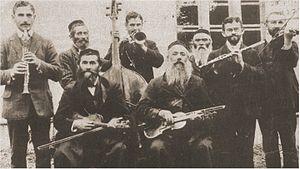
L’histoire des Juifs en Ukraine est la partie de l’histoire du peuple juif qui se déroule dans les territoires de l’actuelle Ukraine et la succession des manifestations du judaisme dans le paysage religieux ukrainien.